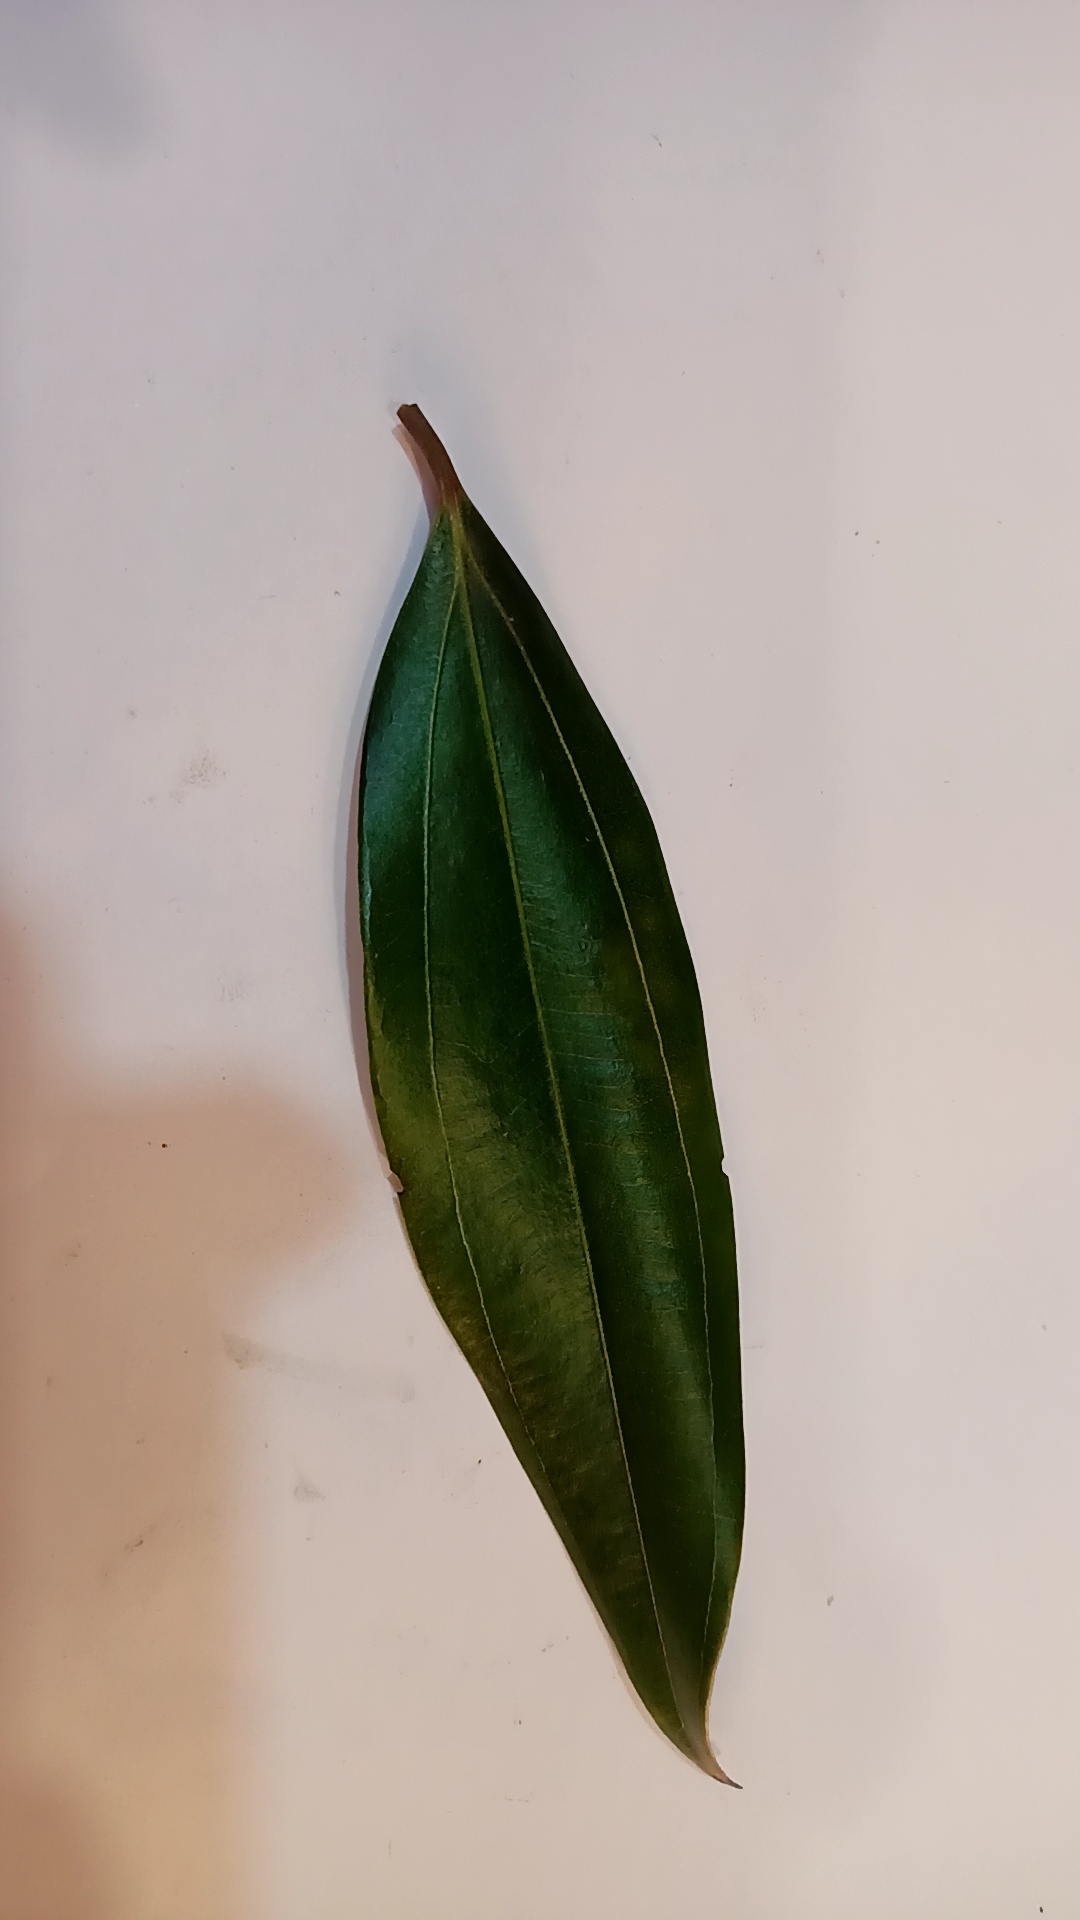
Label: Healthy